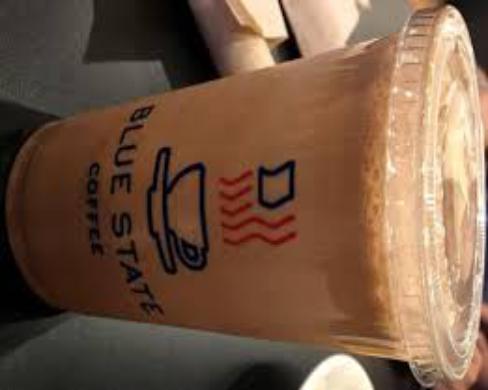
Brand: Blue State Coffee
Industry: Food